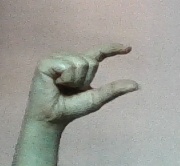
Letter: dal